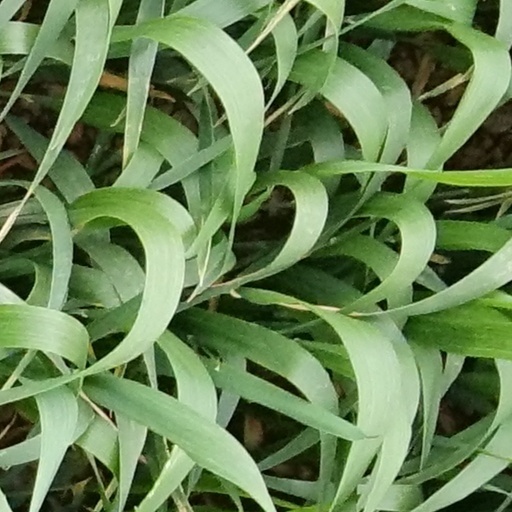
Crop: wheat